Aníbal Pérez (politician)

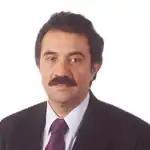
Aníbal Pérez.

Aníbal Pérez Lobos (b. Santa Cruz, Chile, January 20, 1948) is a Chilean lawyer and politician, member of the Party for Democracy (PPD).